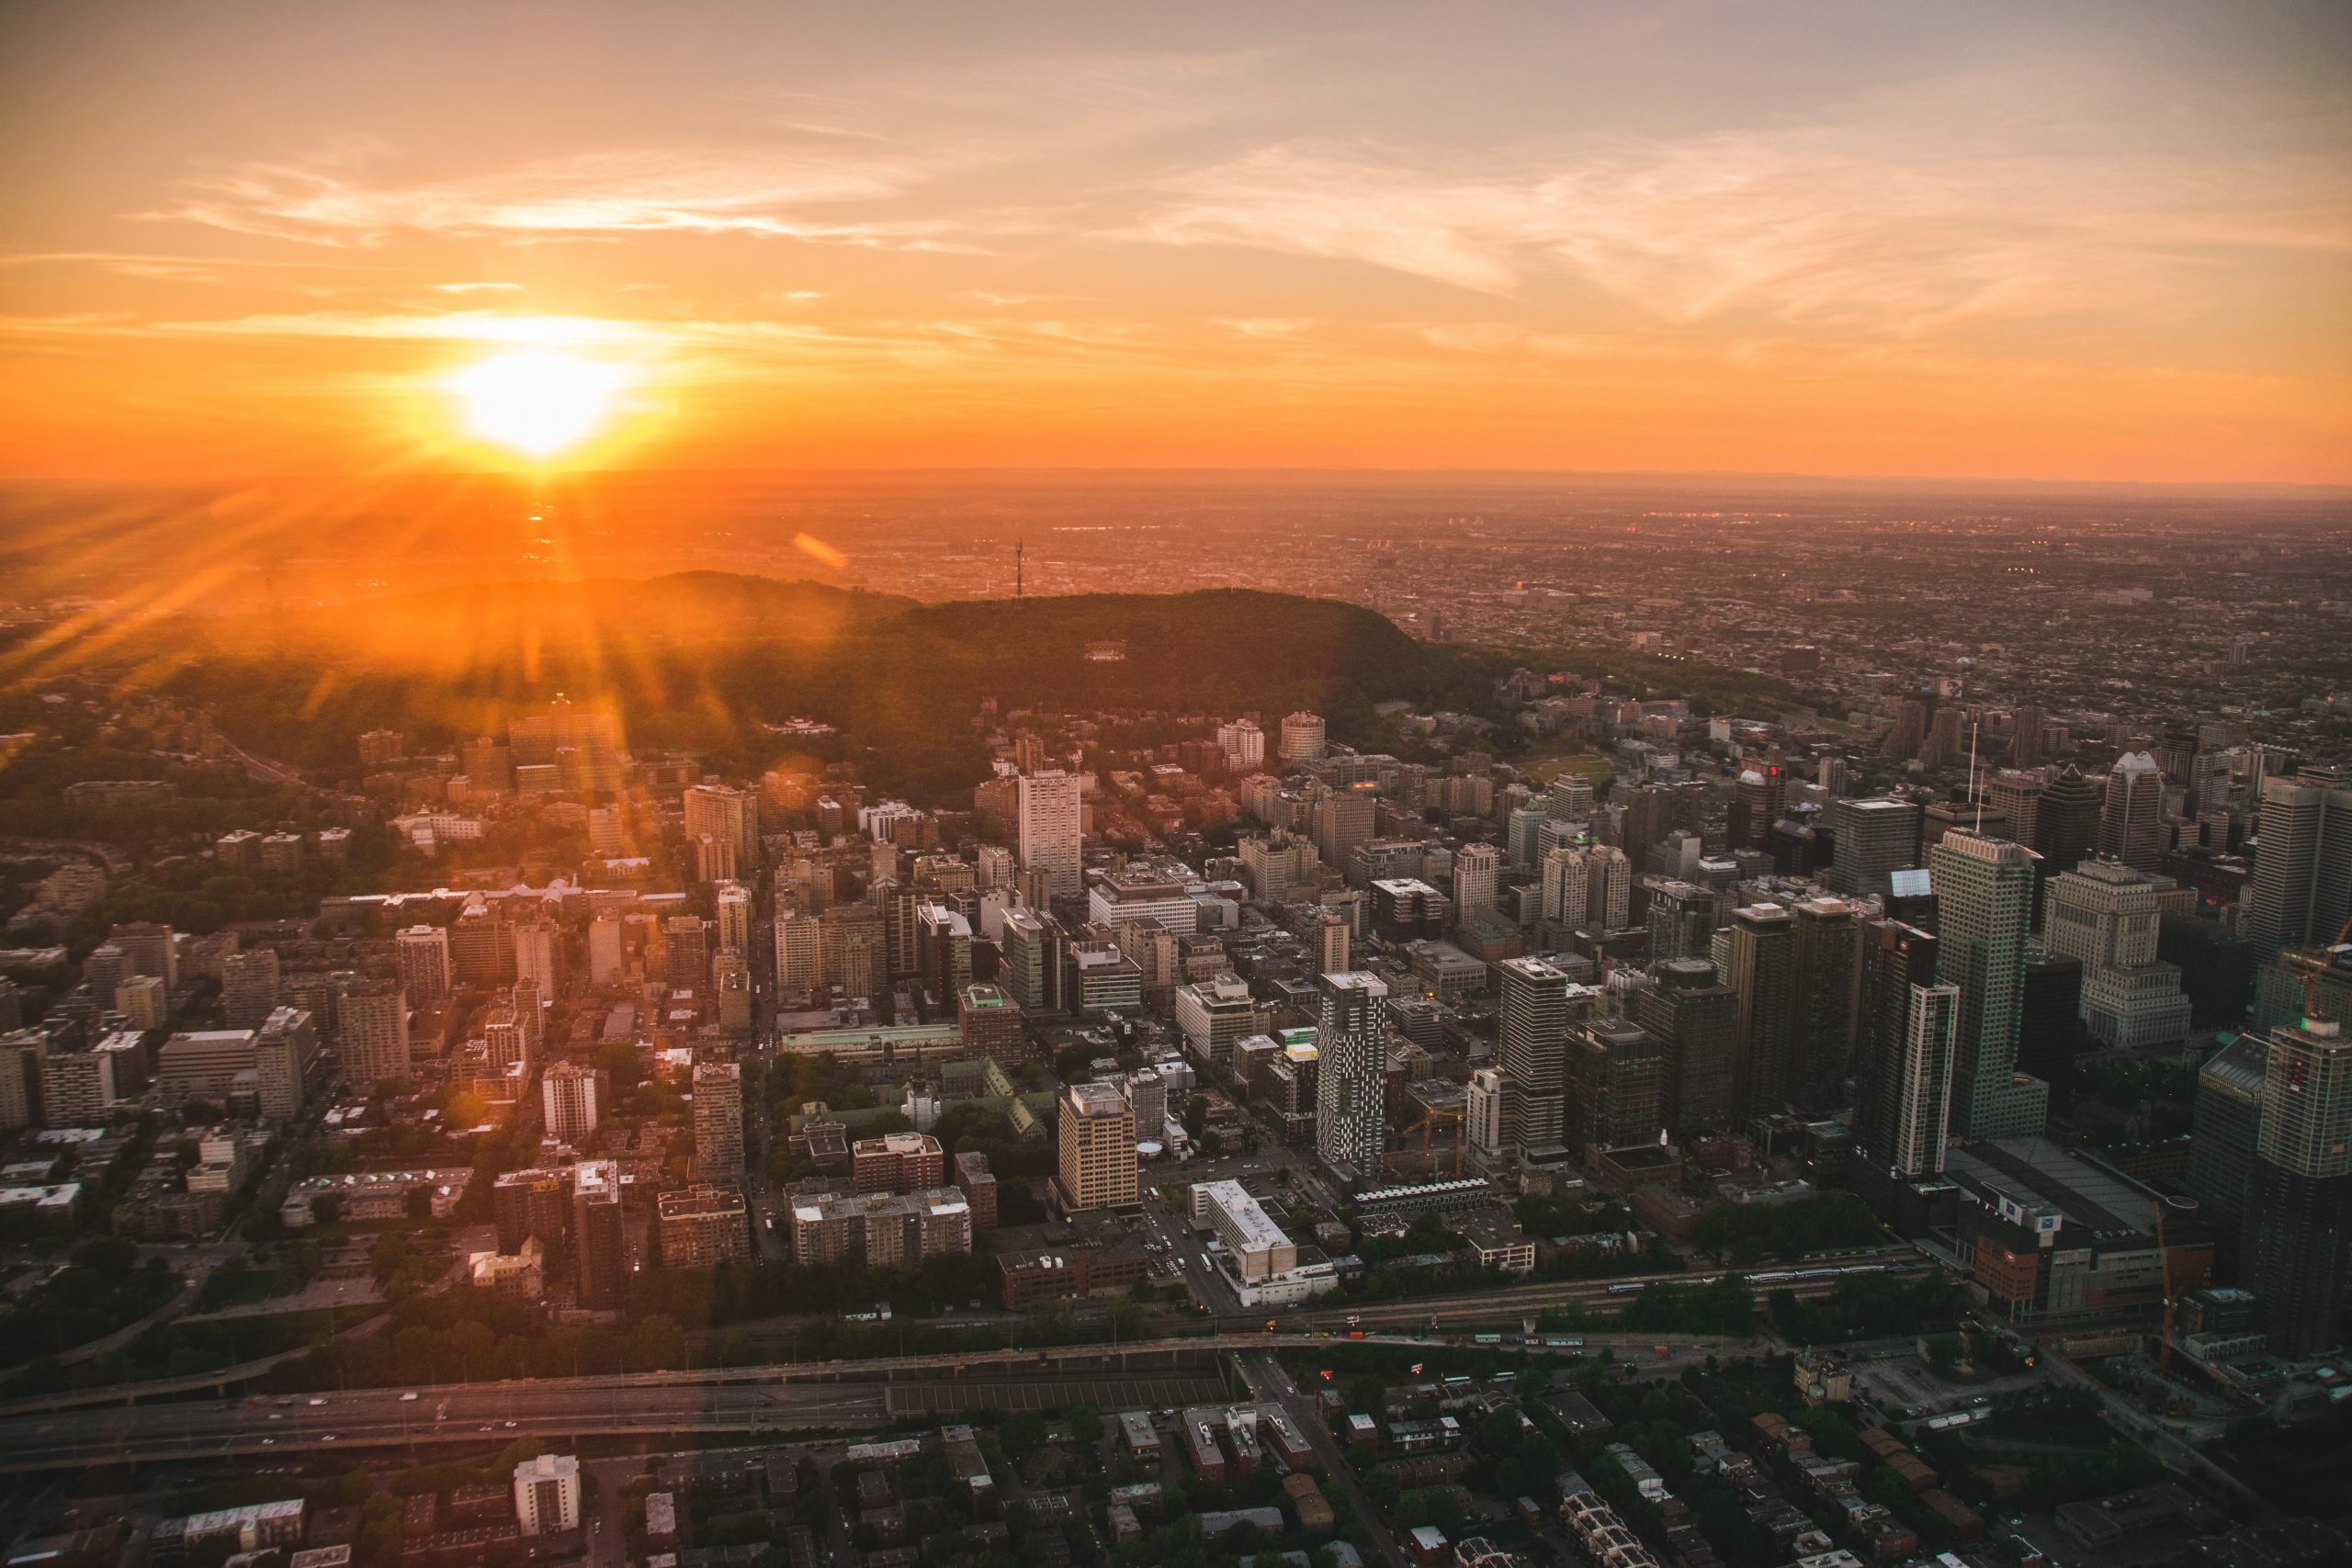
cloud, sky, atmosphere, building, skyscraper, world, afterglow, dusk, sunlight, tower block, atmospheric phenomenon, urban design, red sky at morning, horizon, sunrise, sunset, landscape, city, tower, cityscape, astronomical object, condominium, bird's eye view, dawn, mixed use, evening, suburb, downtown, tree, roof, aerial photography, night, sun, skyline, cumulus, hill